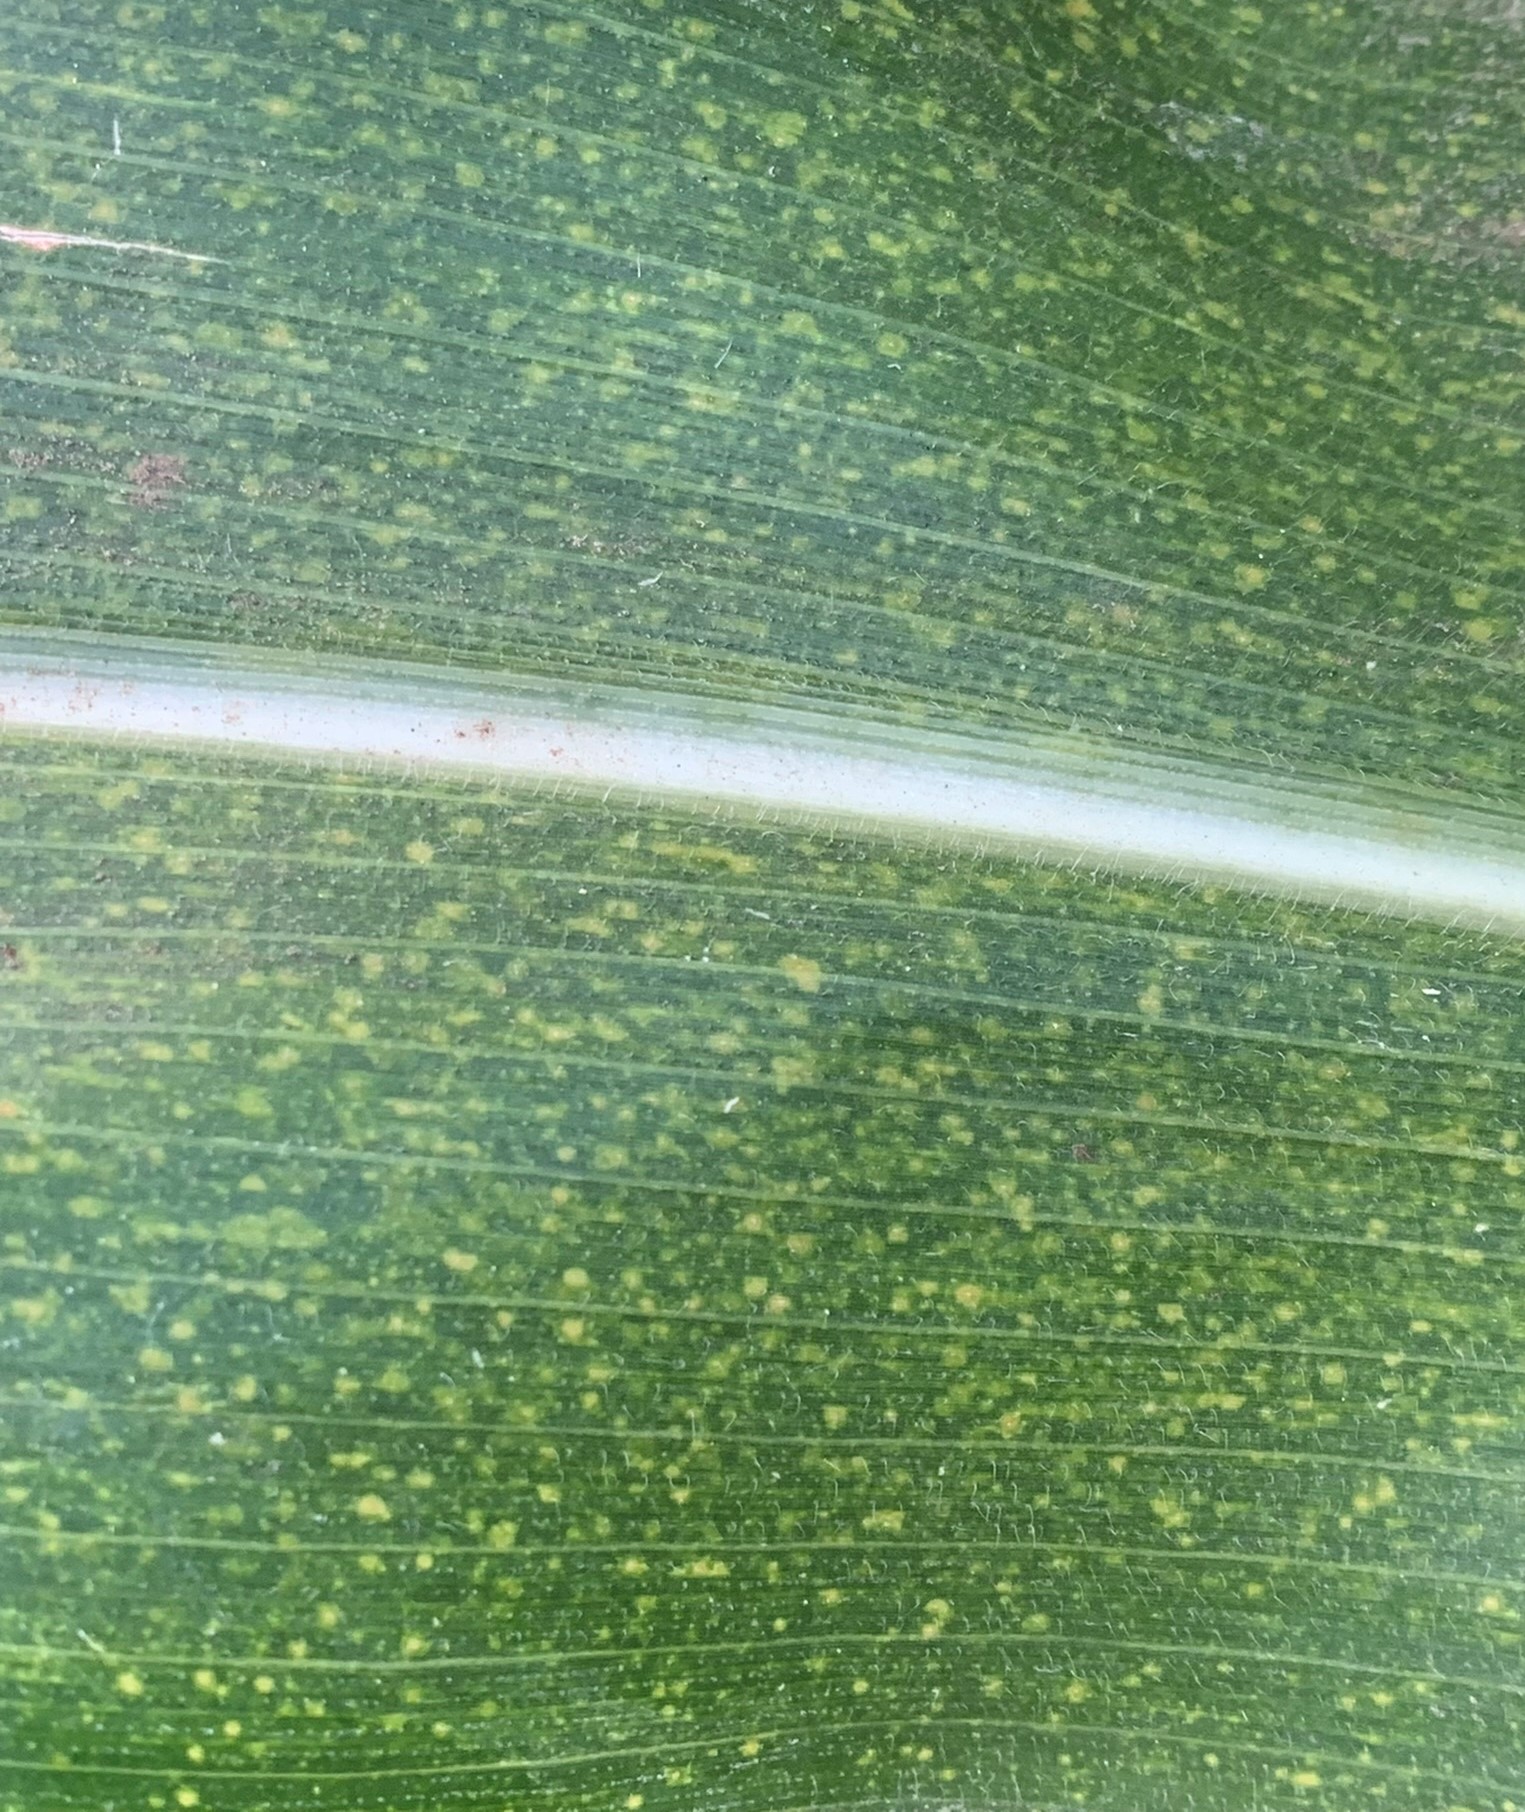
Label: MLN